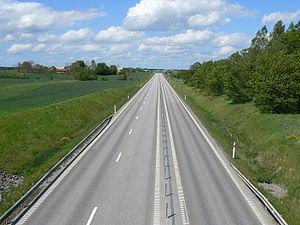
Une voie rapide ou voie express est en Europe une route réservée à la circulation des véhicules motorisés et dont les croisements sont réduits, supprimés ou aménagés afin d'éviter les arrêts de circulation, mais qui n'atteignent pas les caractéristiques des autoroutes auxquelles elles peuvent ressembler. La définition exacte de la route expresse peut sensiblement varier selon les conventions internationales.
Une route en 2+1 est une catégorie spéciale de route à trois voies qui consiste en deux voies dans un sens et une dans l'autre, avec une alternance des sections régulière. Les sens de circulation sont en général séparés par une glissière de sécurité.